Prairie Dog Creek

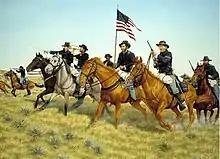
The Battle of Prairie Dog Creek, 1867

Prairie Dog Creek is a stream in the central Great Plains of North America. A tributary of the Republican River, it flows for through the American states of Kansas and Nebraska.